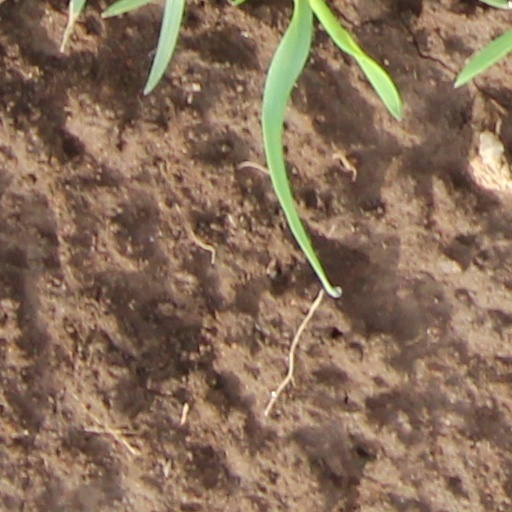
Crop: wheat